Mulligan's Hollow Ski Bowl

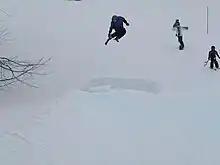
Local skier catching "Big Air" on one of the many jumps at Mulligan's Hollow.

The ice rink, located adjacent to the parking, is lit and available when outdoor temperatures allow for ice.